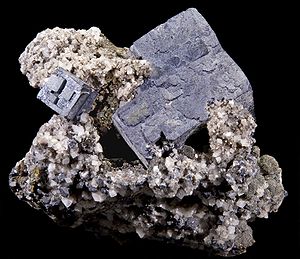
Blyglans
Blyglans.
Blyglans, er et sulfidmineral af blysulfid som ofte indeholder sølv og optræder sammen med zinkblende eller andre sulfidmineraler.